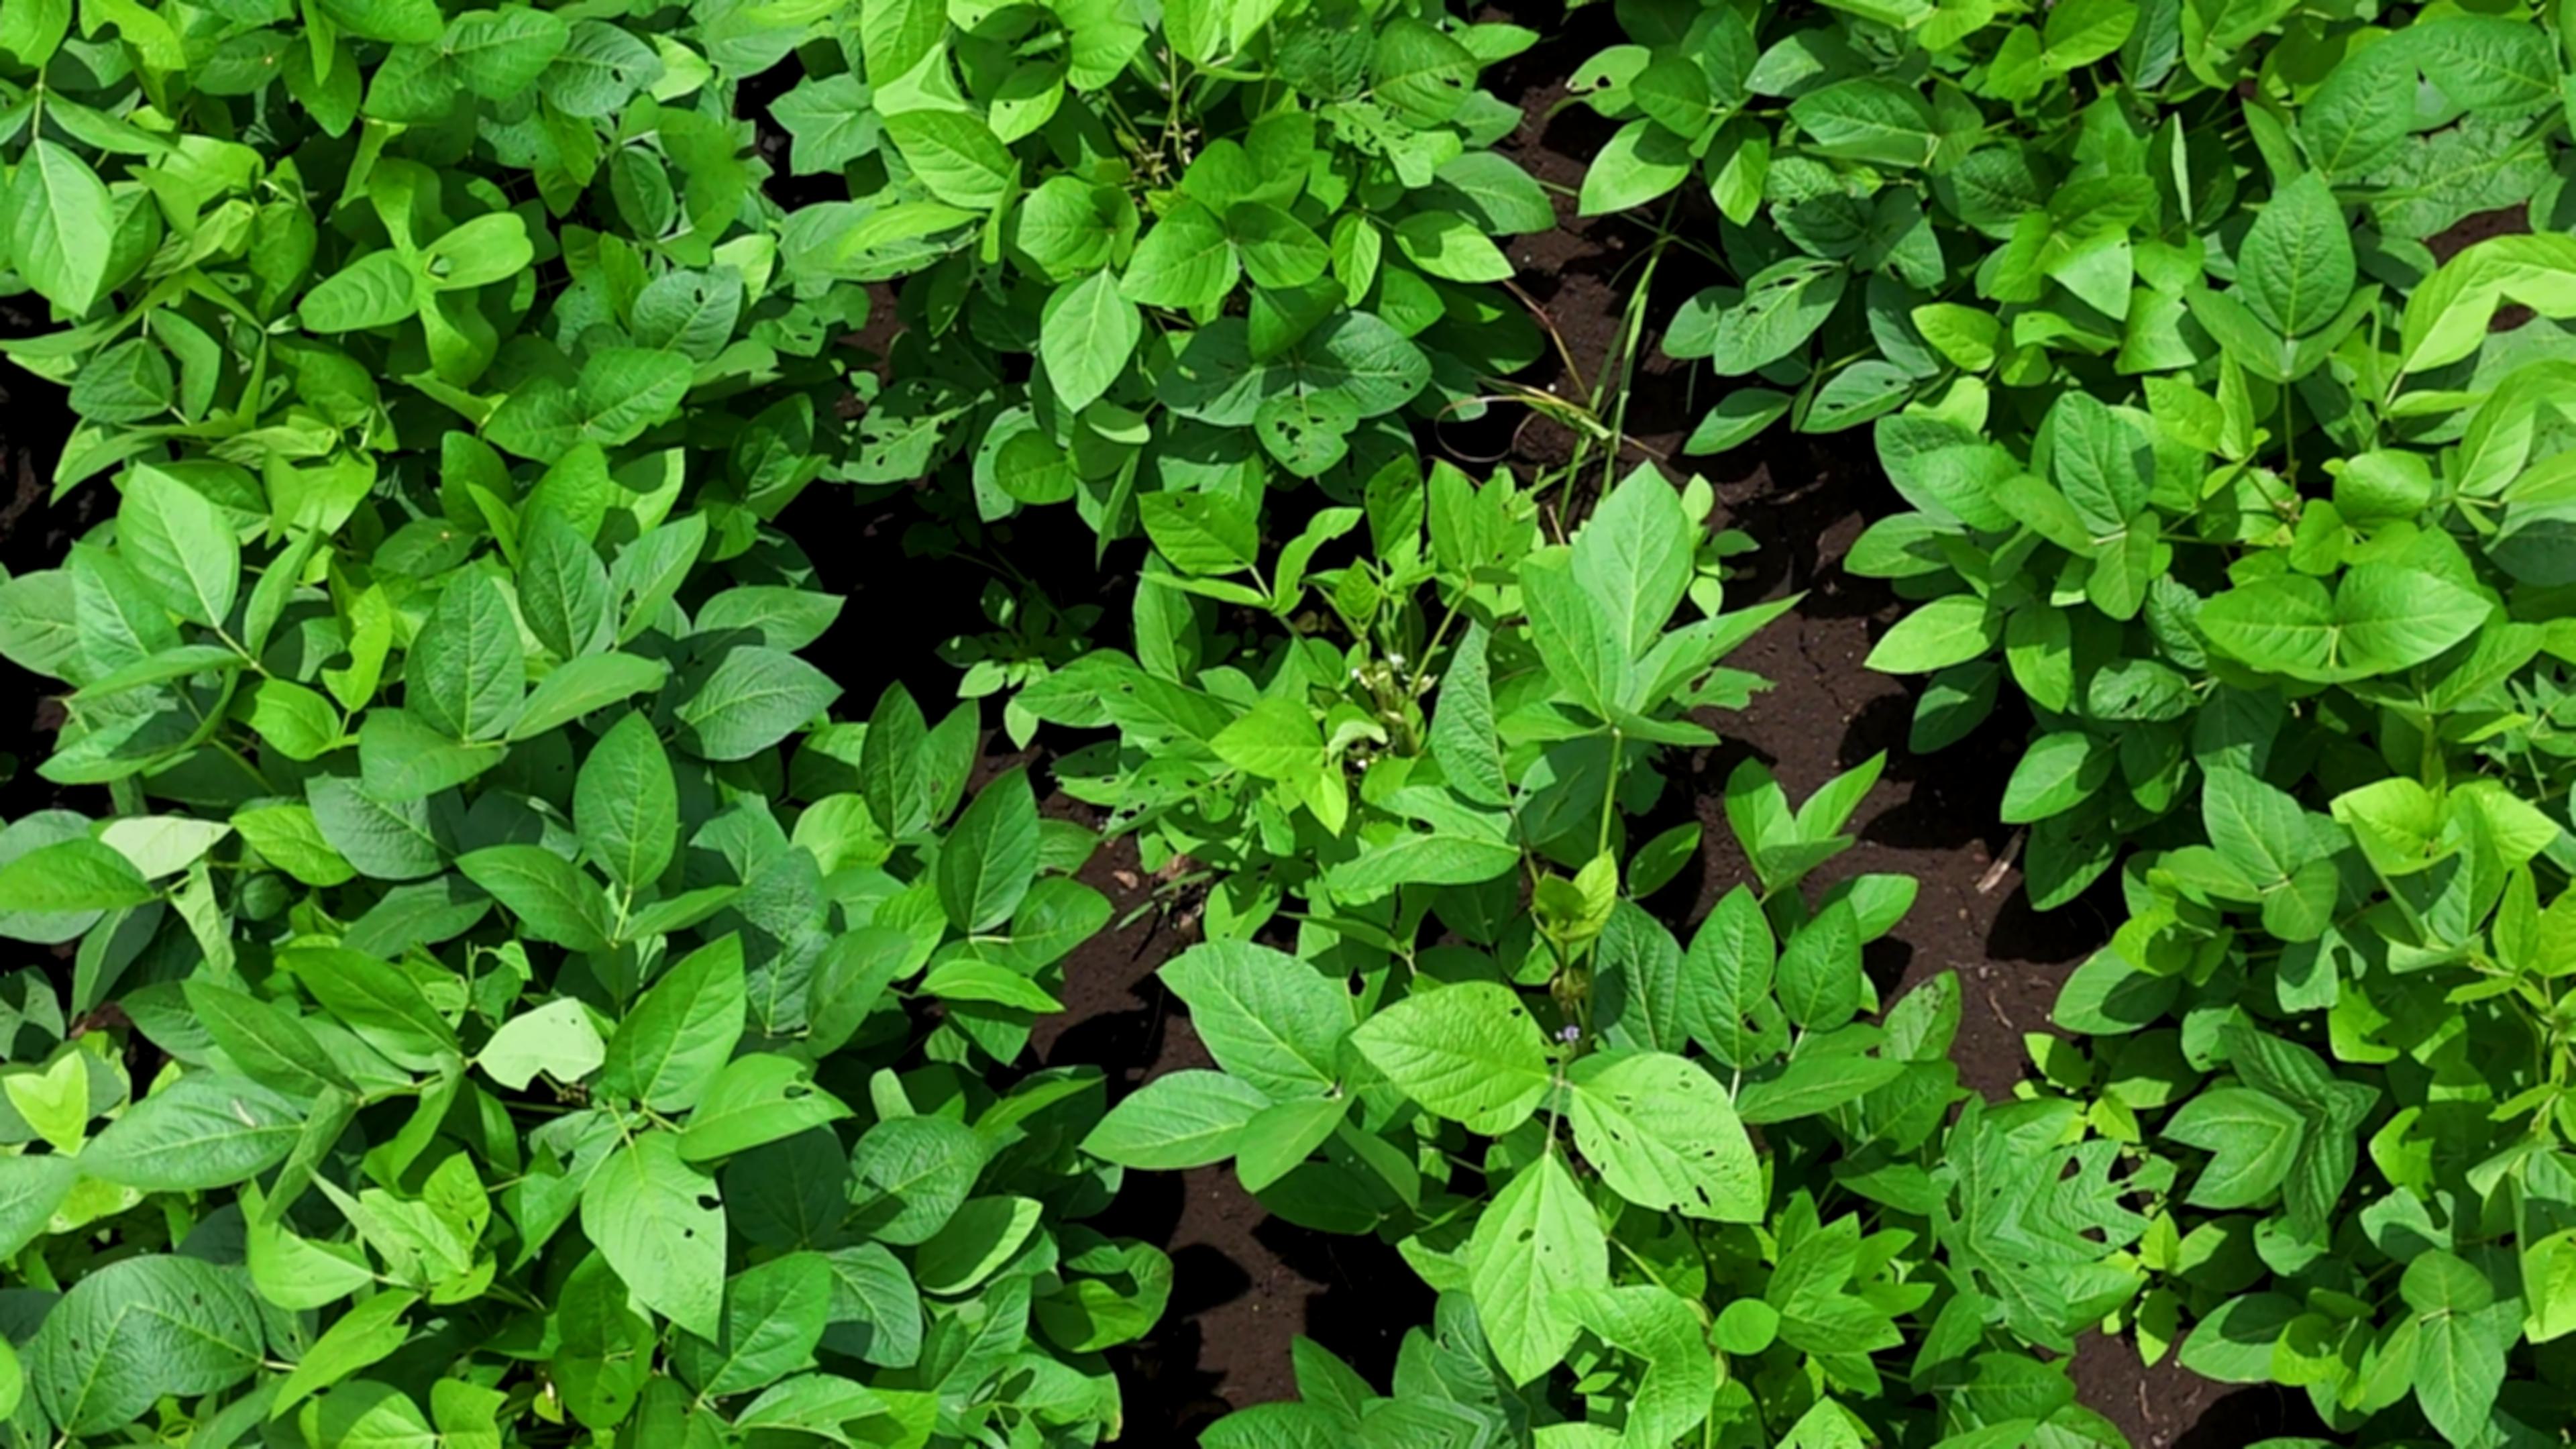
Label: Healthy